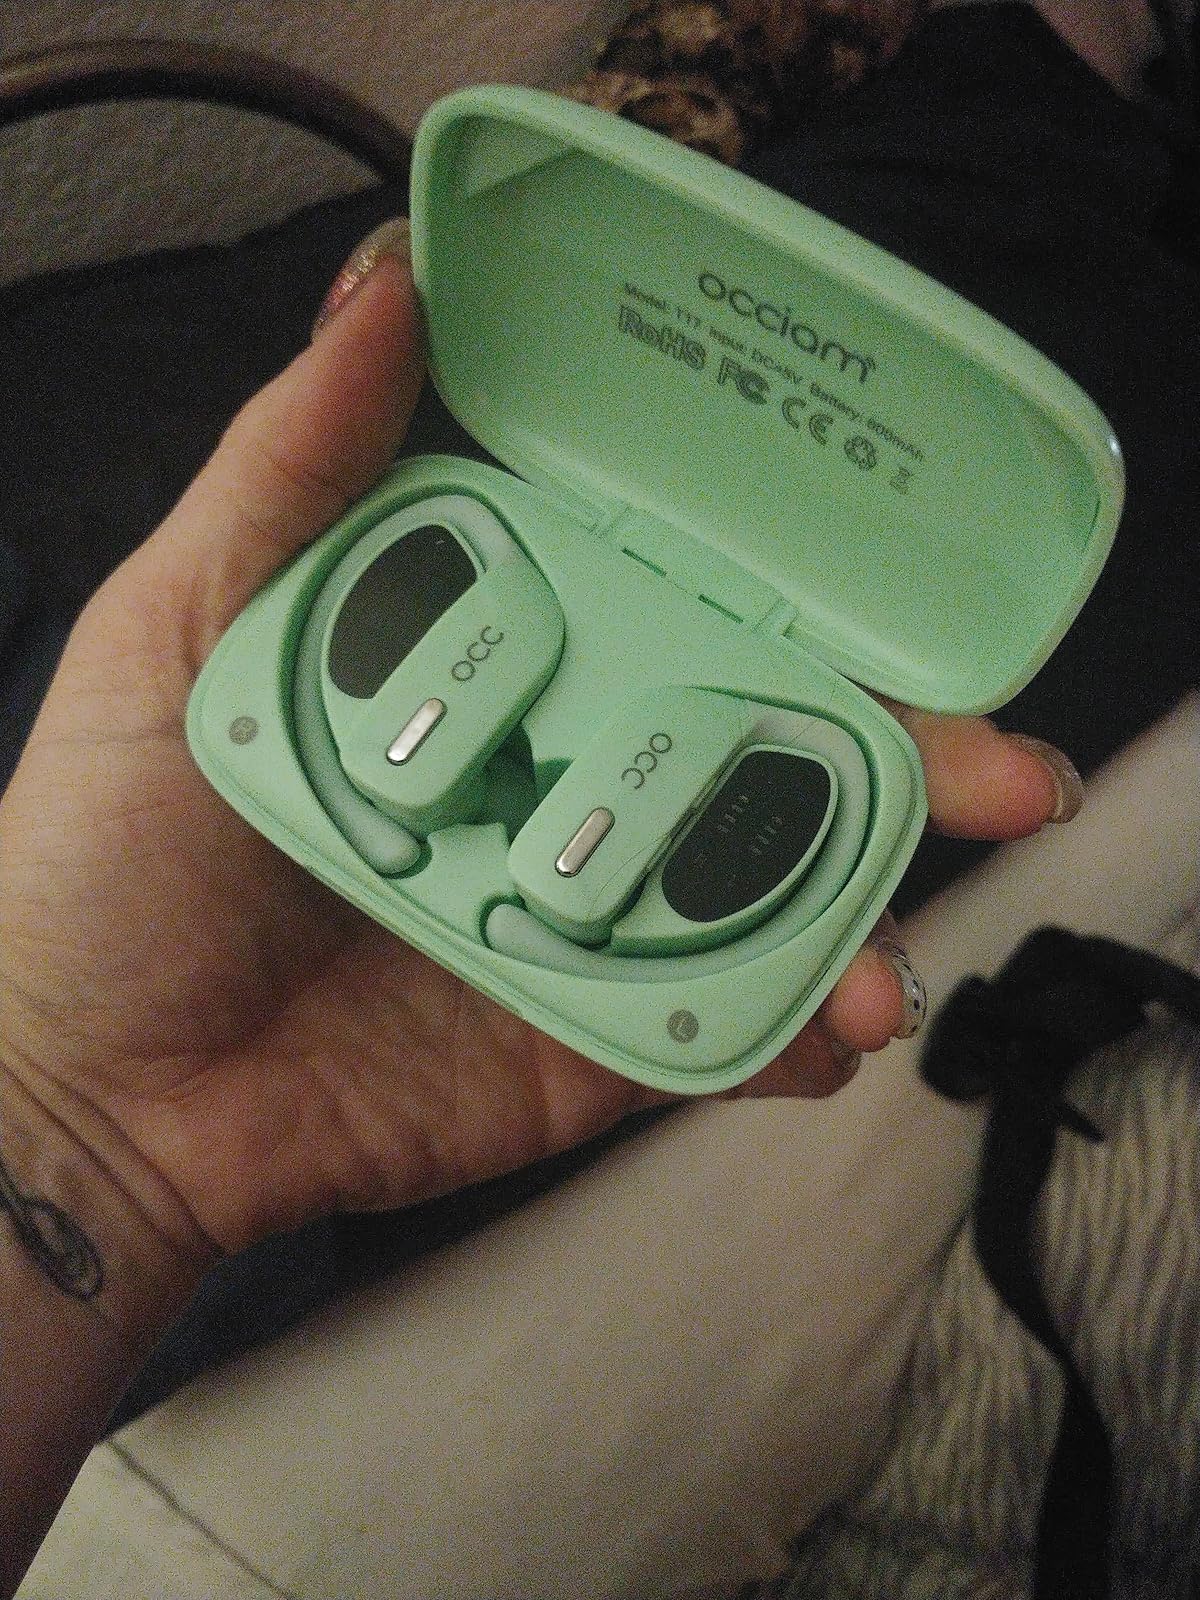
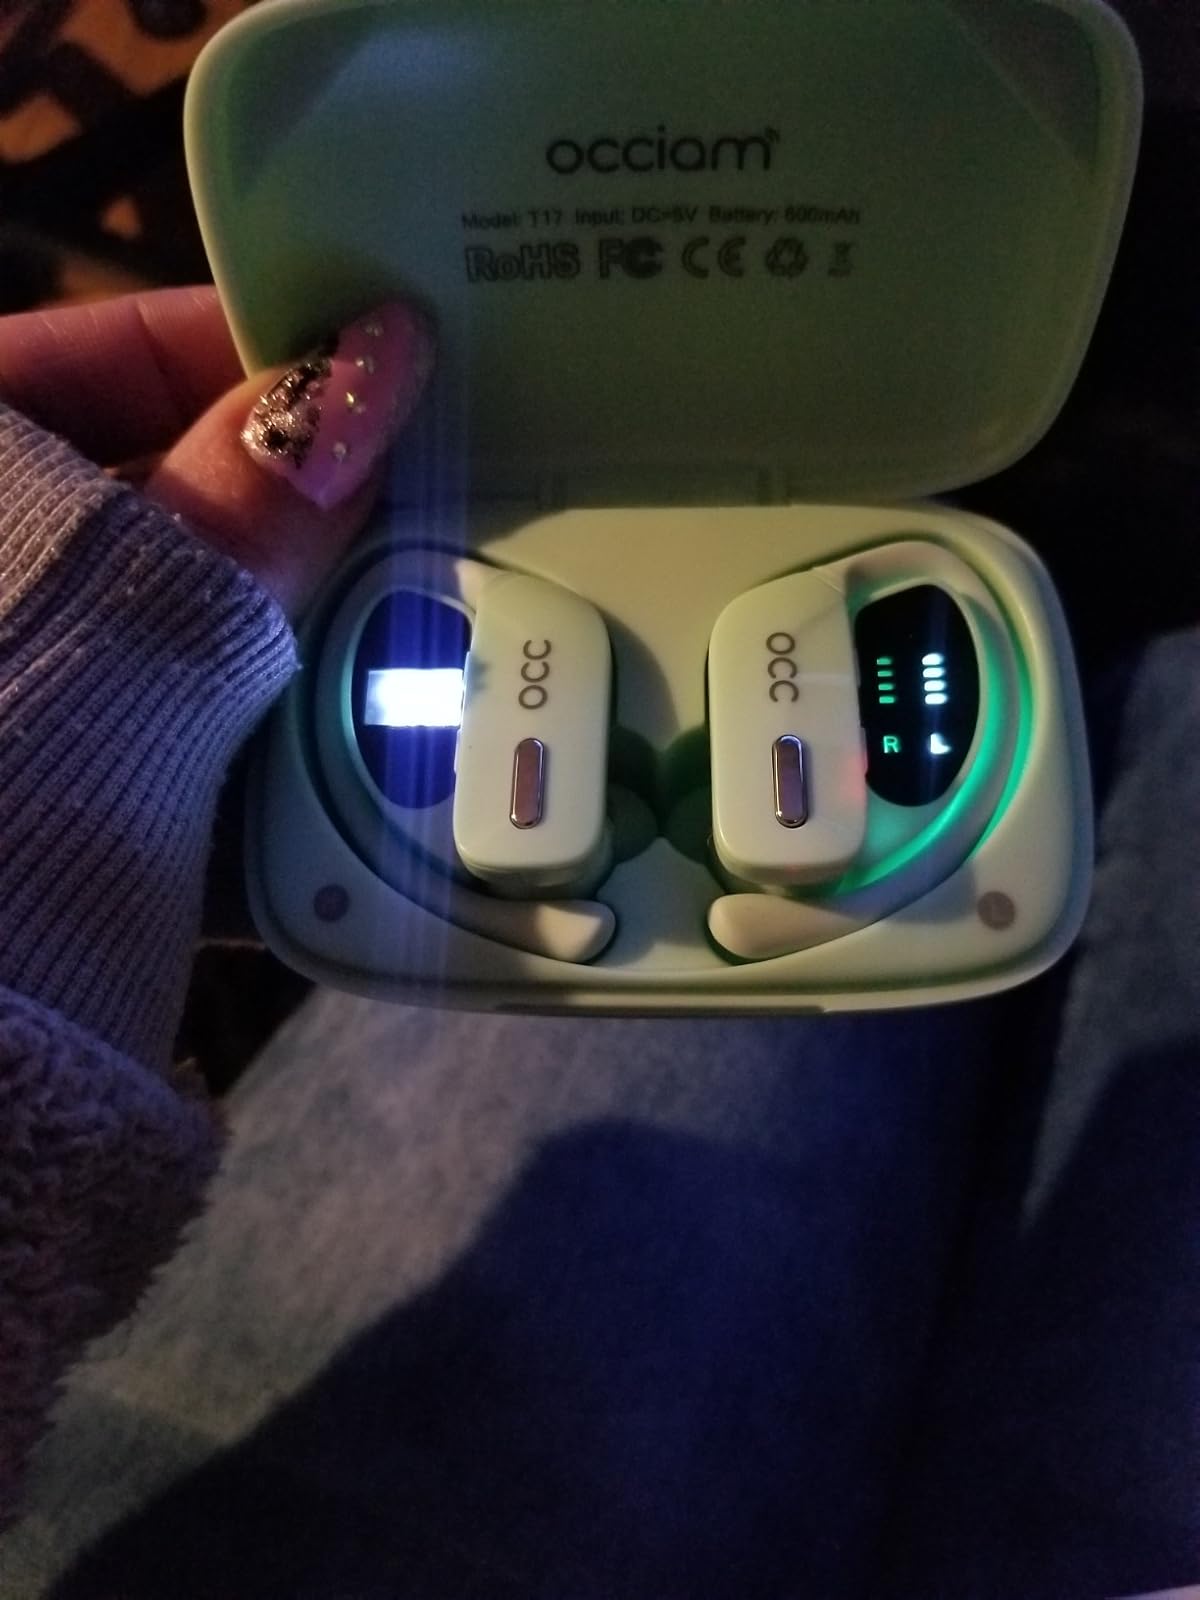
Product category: earbuds
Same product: yes